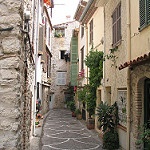
Label: non_damage_buildings_street